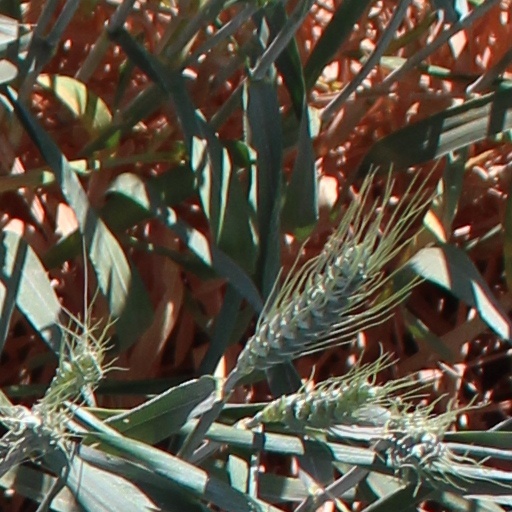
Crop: wheat